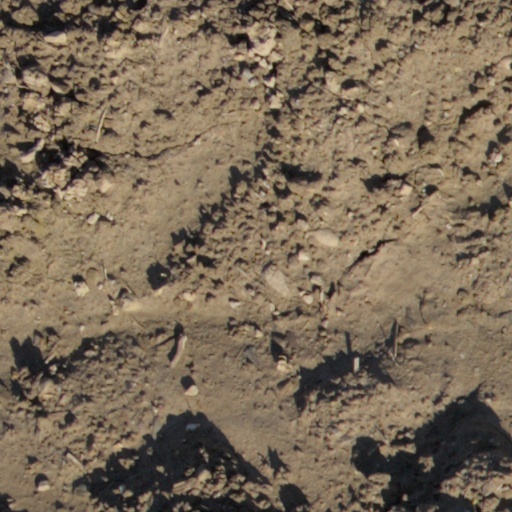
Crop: wheat